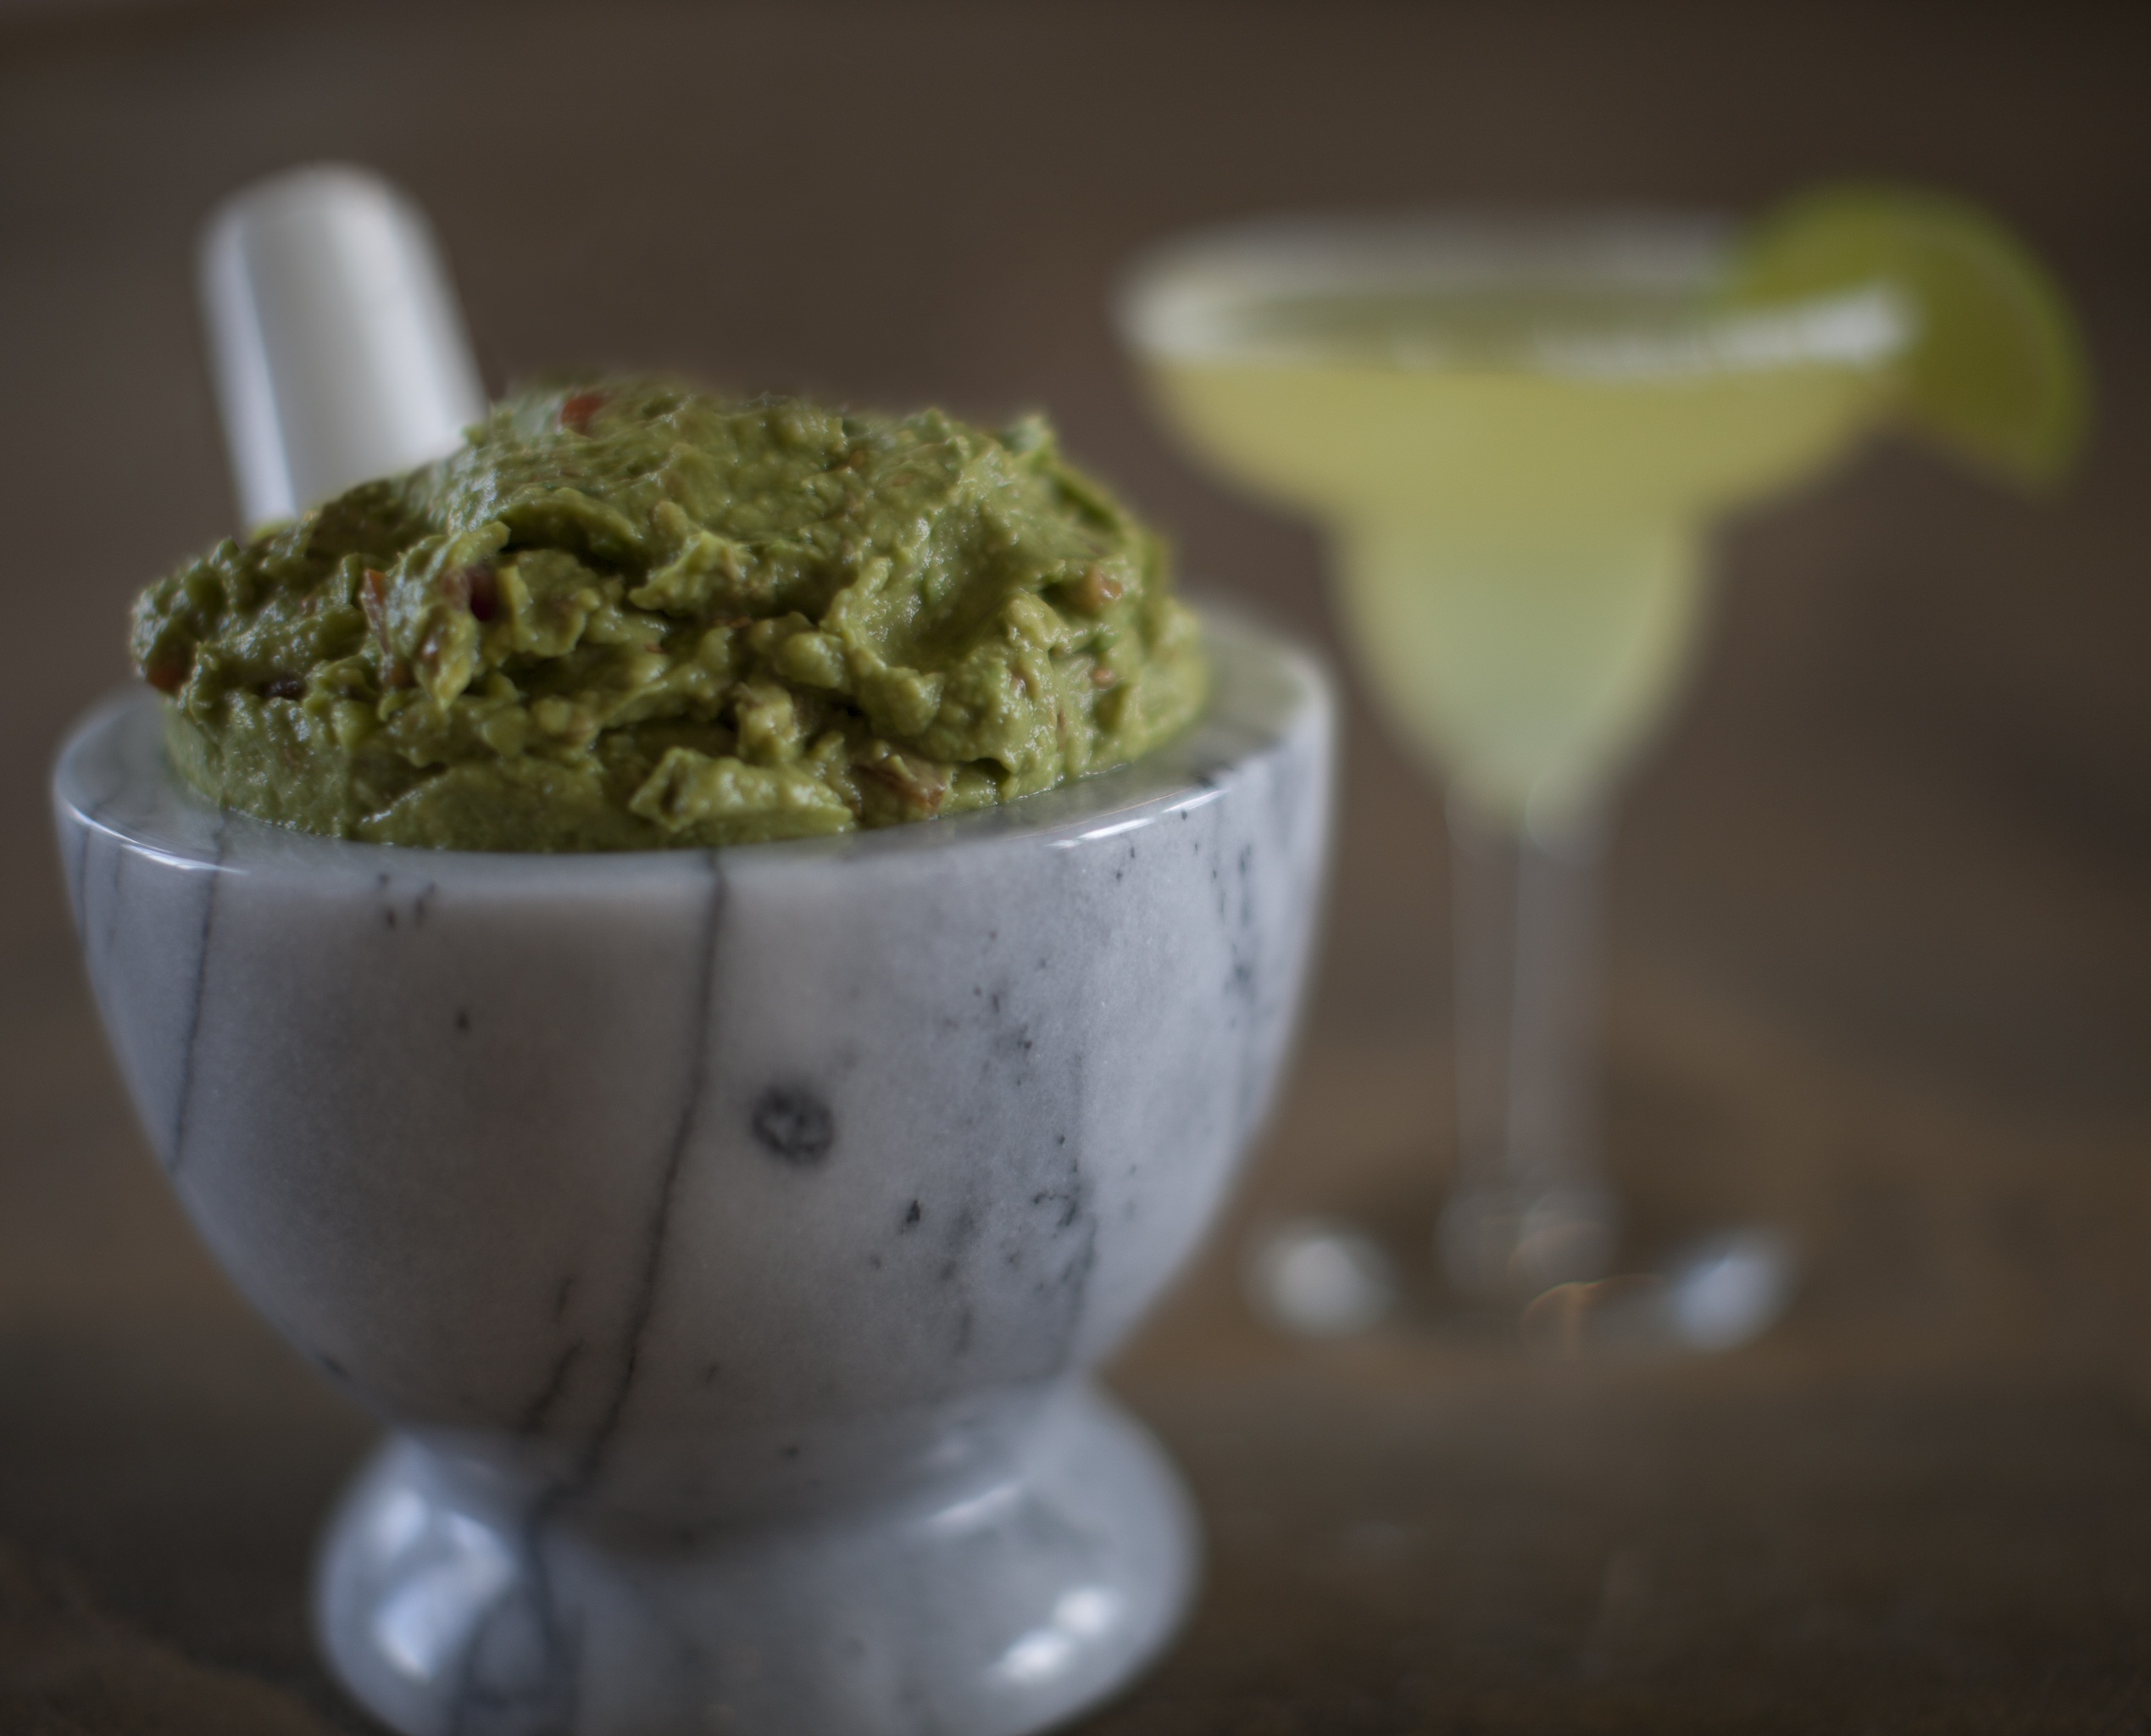
dip, dish, food, green, produce, vegetable, fresh, drink, avocado, snack, dessert, cuisine, sauce, homemade, lime, condiment, tasty, vegetarian food, traditional, mexican, appetizer, guacamole